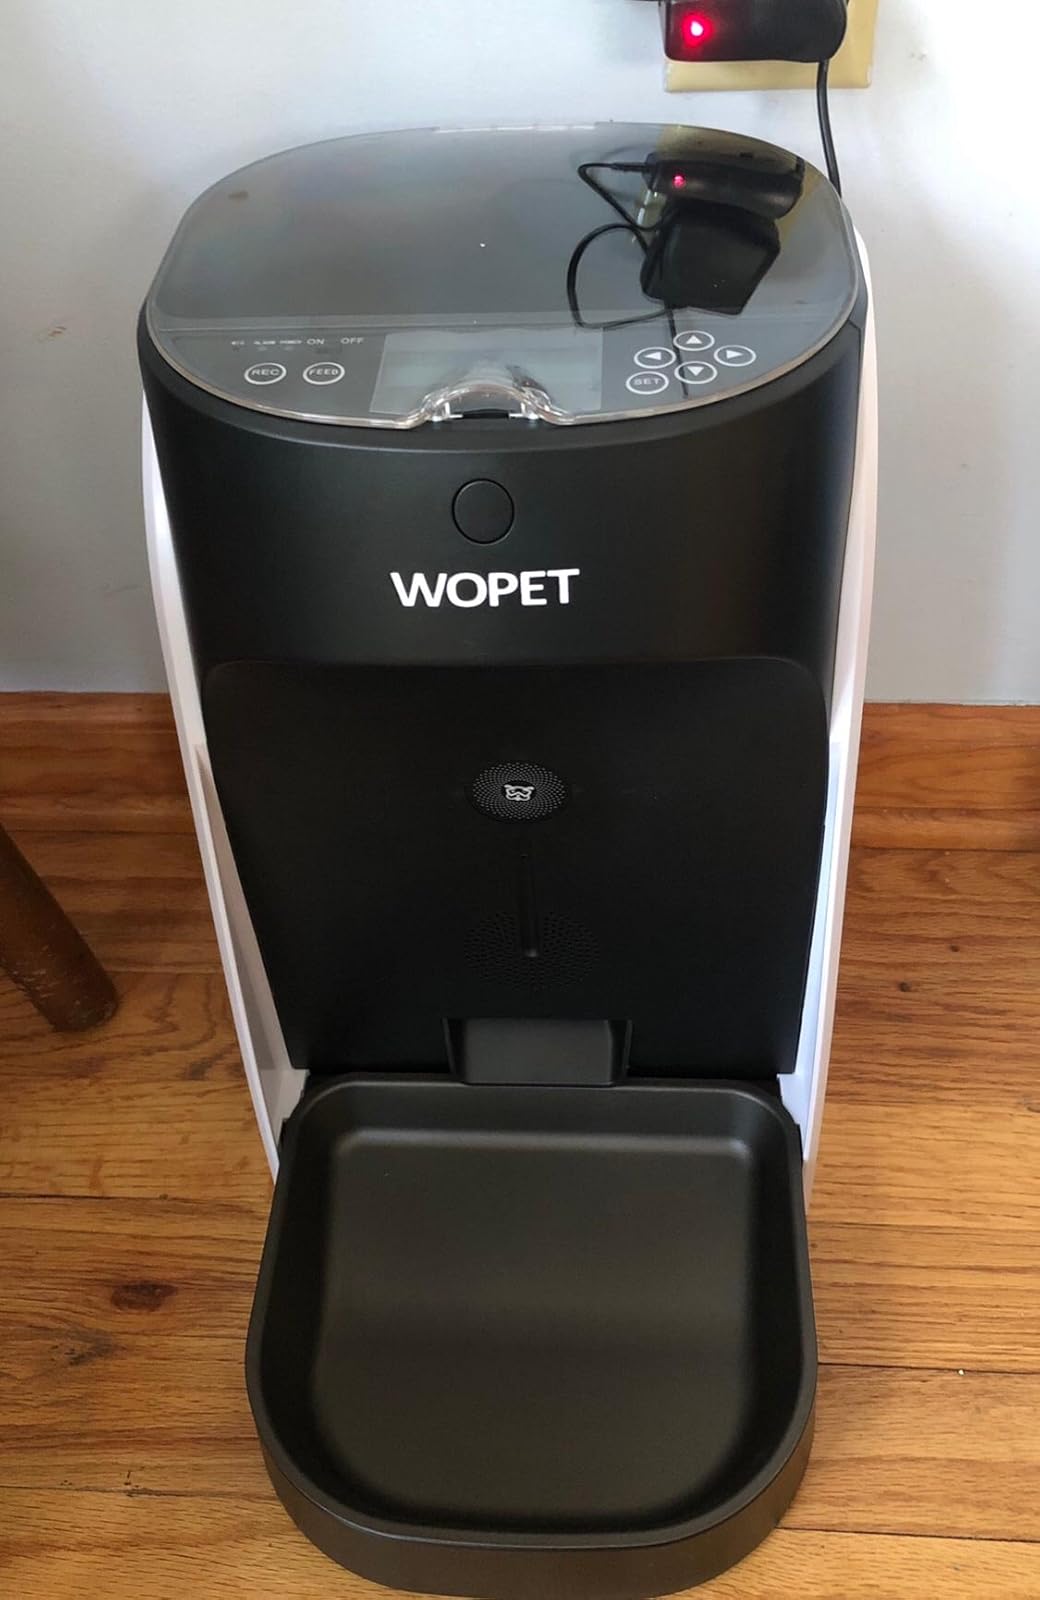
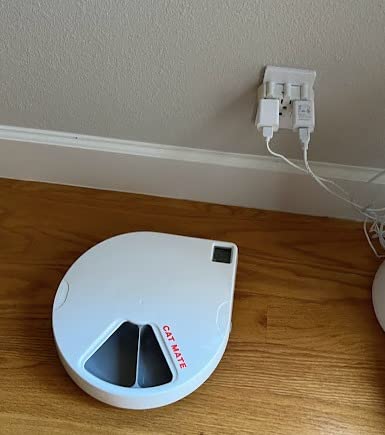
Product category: items_feeder
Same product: no